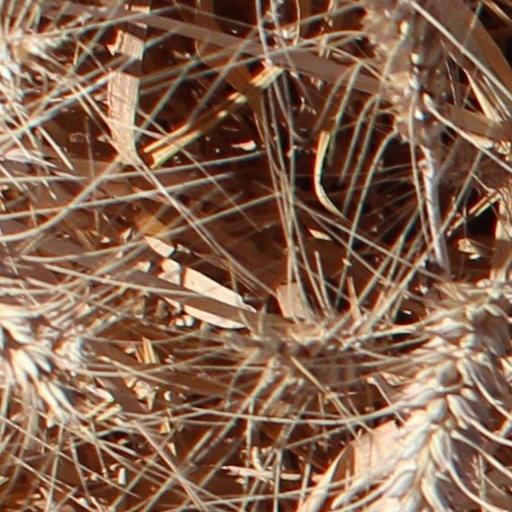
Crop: wheat